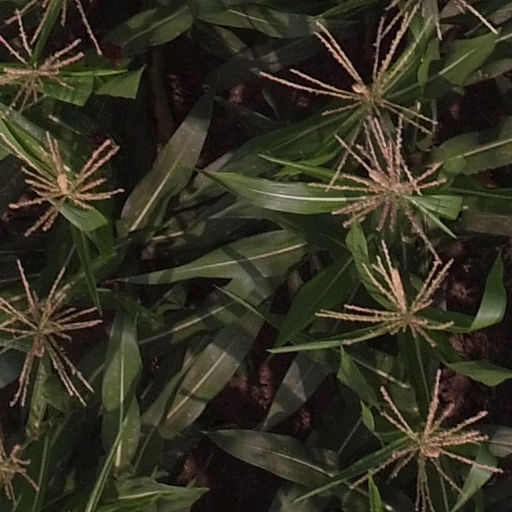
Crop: maize; corn